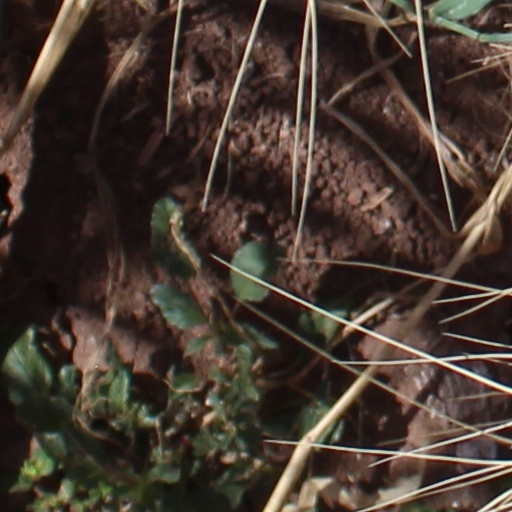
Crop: wheat